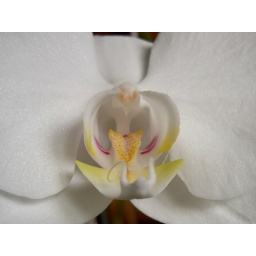
A white orchid flower in dezember.